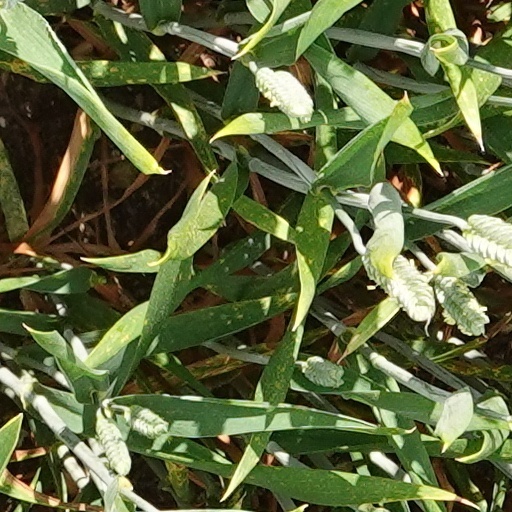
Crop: wheat